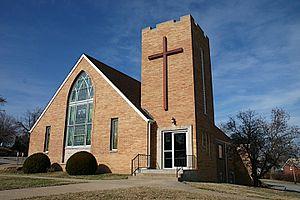
Minden est une ville du comté de Pottawattamie, en Iowa, aux États-Unis. Elle est incorporée le 6 octobre 1880.